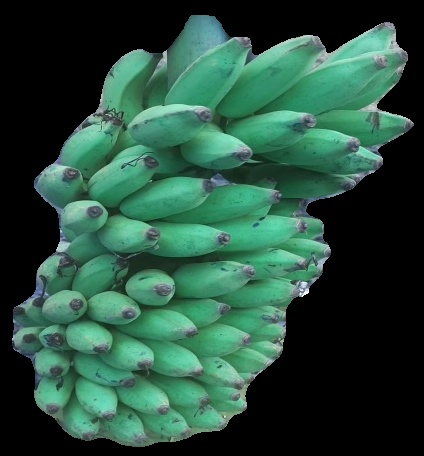
Variety: elakki-bale
Grade: grade2